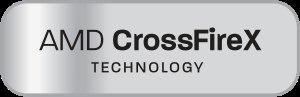
CrossFire est une technique informatique développée par ATI permettant d’utiliser plusieurs cartes graphiques sur une carte mère. Elle est similaire à la technologie de son concurrent NVIDIA : le SLI.